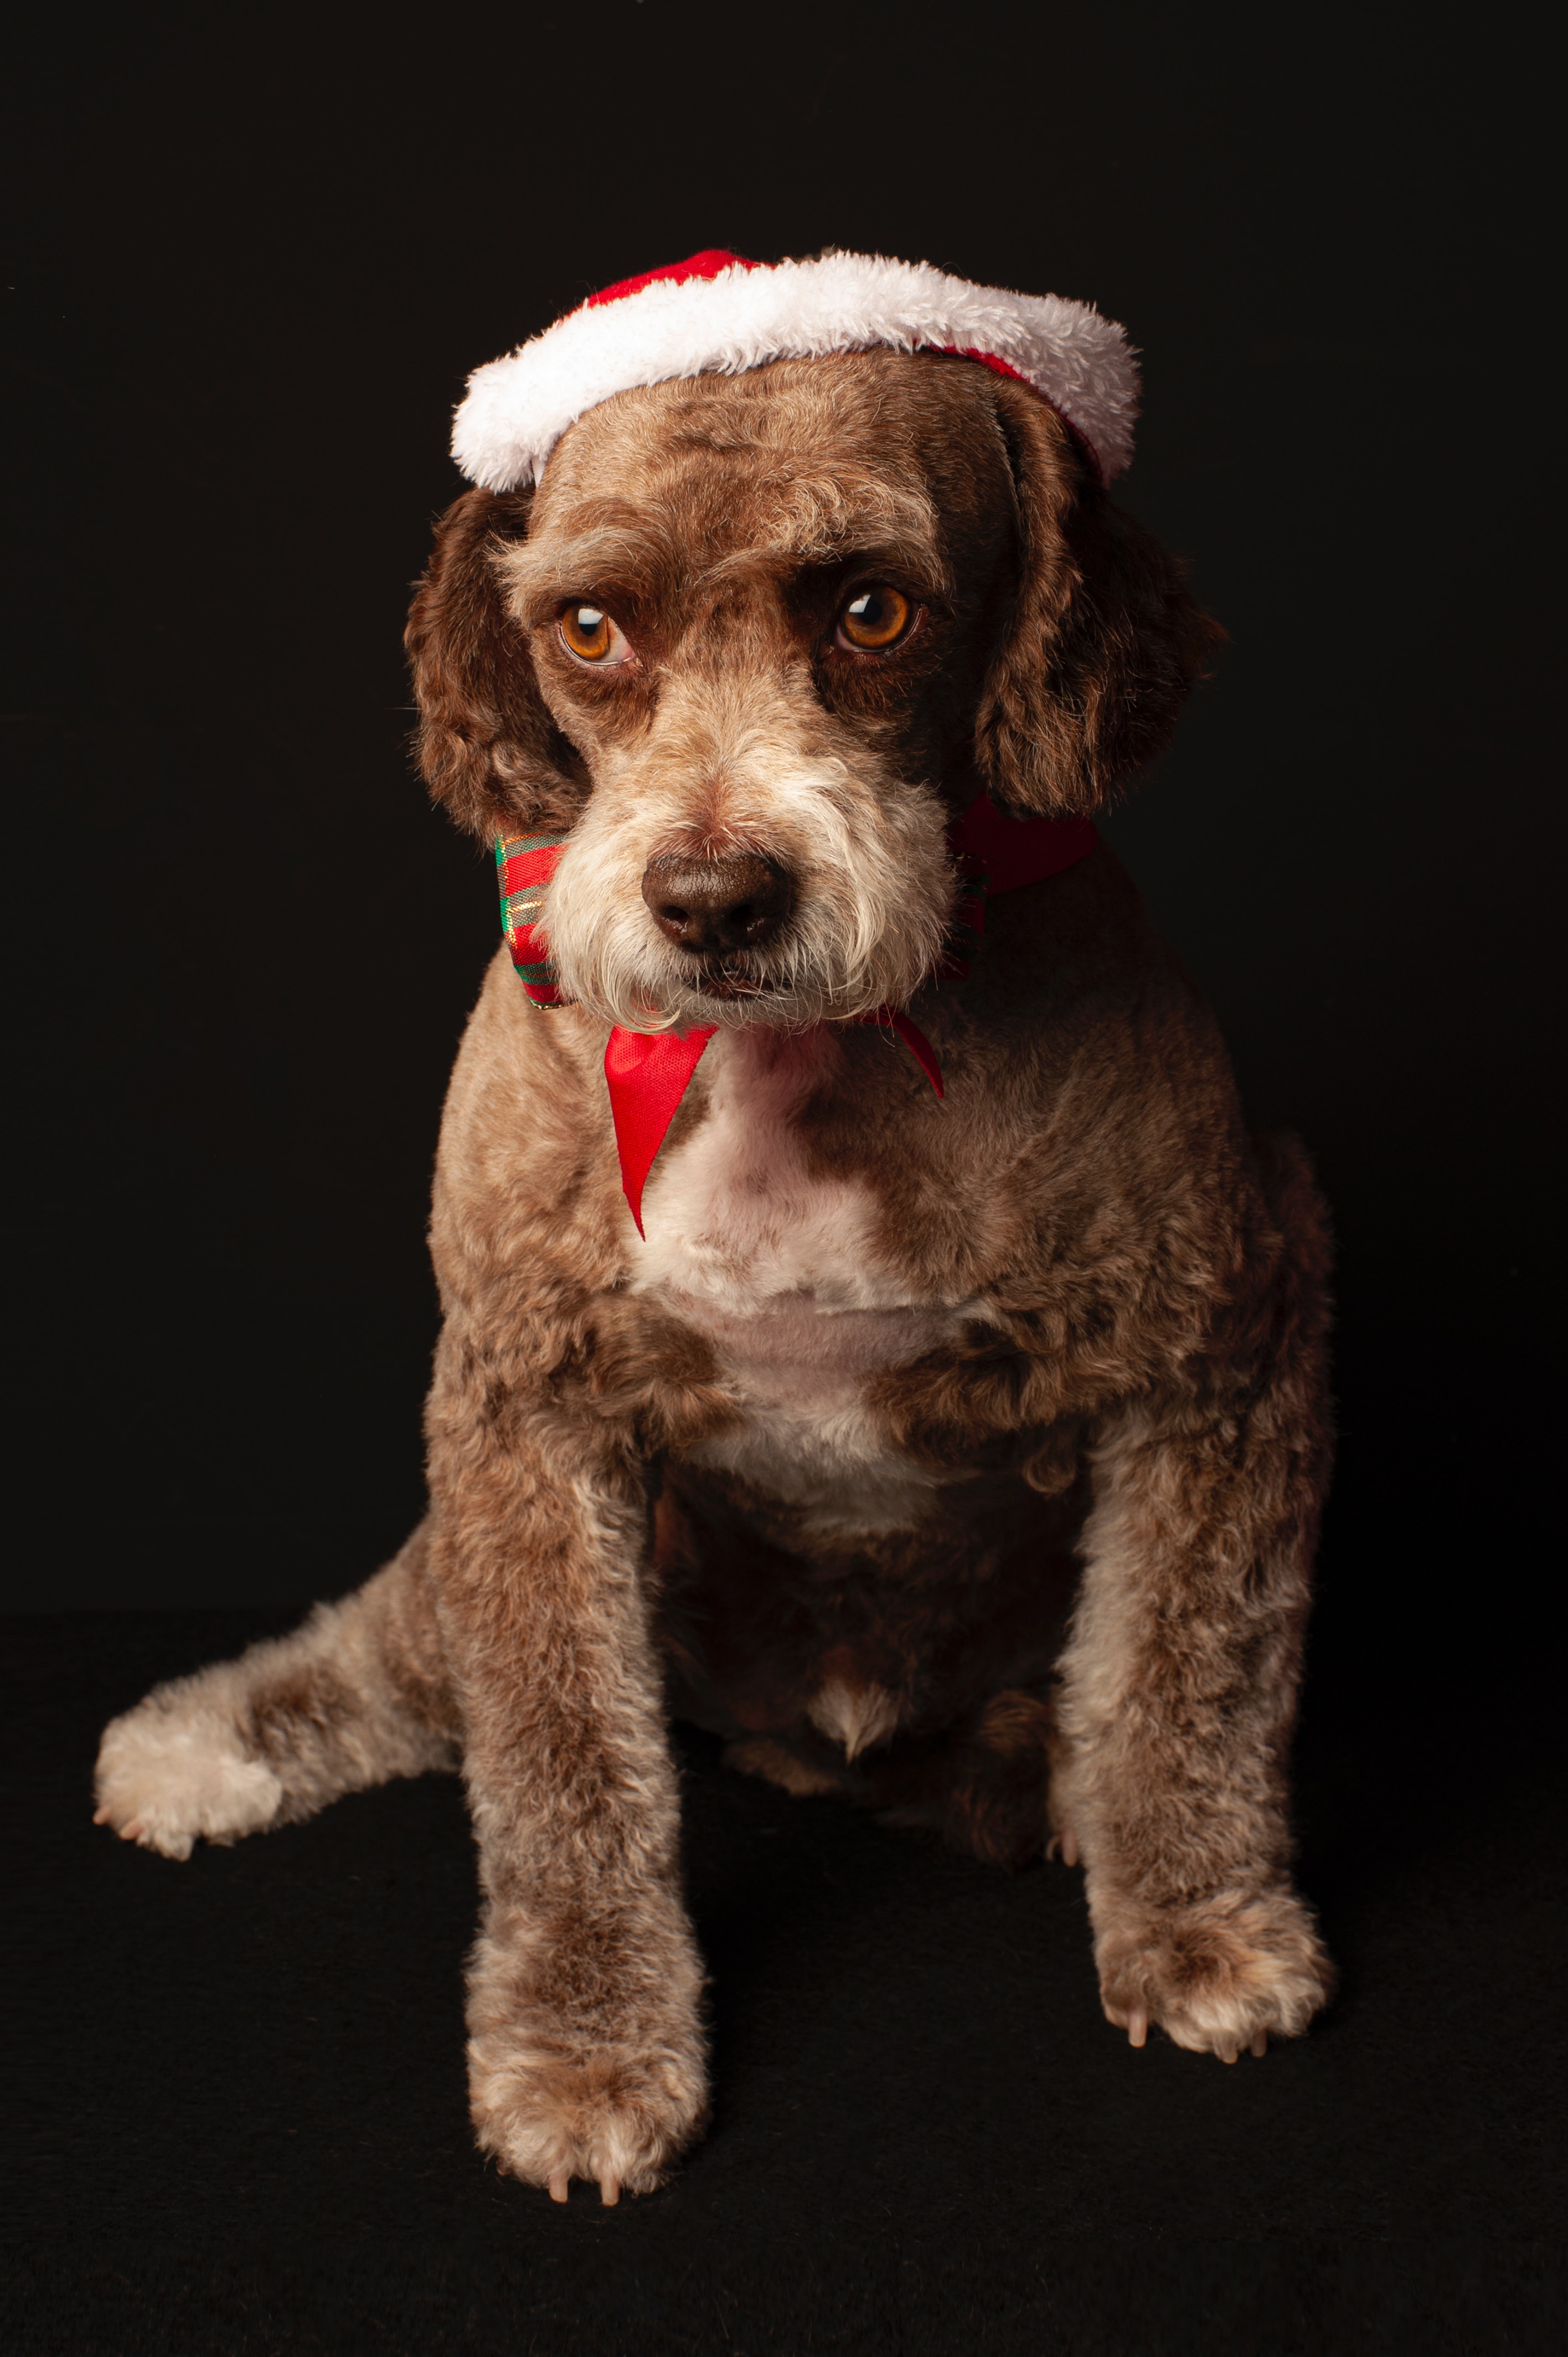
cat, dog, dog breed, carnivore, toy, fawn, companion dog, liver, snout, water dog, toy dog, working animal, sporting group, poodle, fur, terrier, canidae, stuffed toy, dog collar, spaniel, non sporting group, labradoodle